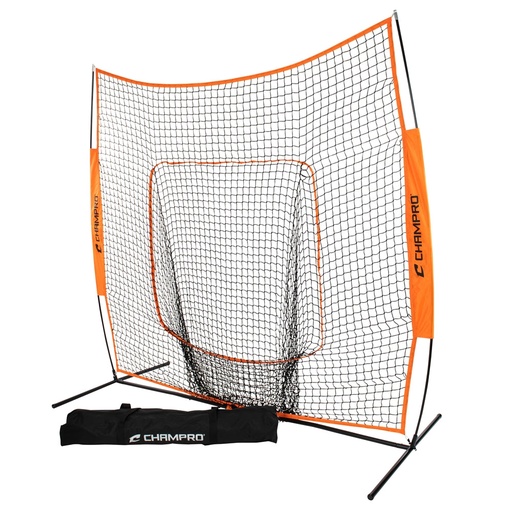
MVP Sock Net 7x7 Boxed-Plain
Shock-absorbent fiberglass poles withstand elite training 3' x 3' sock opening gathers balls for easy pickup High-visibility orange frame with mesh netting Easy to assemble metal frame with pushpin connections Includes carry bag and stakes
Brand: SportsHeavenClub
Category: Sporting Goods > Athletics > Baseball & Softball > Baseball & Softball Training Aids > Baseball & Softball Hitting Nets